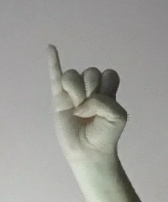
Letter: meem